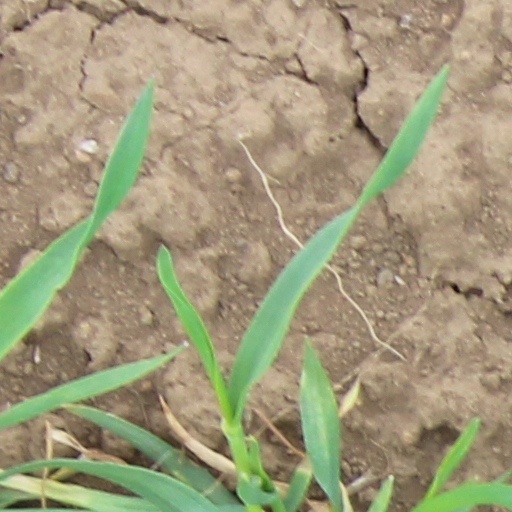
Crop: wheat